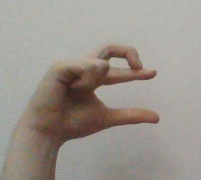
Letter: thal